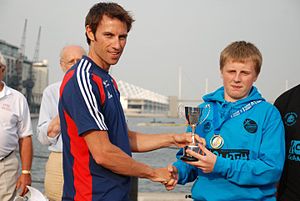
Mark Hunter (roer)
Mark Hunter (tv.) (2011)
Mark John Hunter er en engelsk tidligere roer, olympisk guldvinder og dobbelt verdensmester.